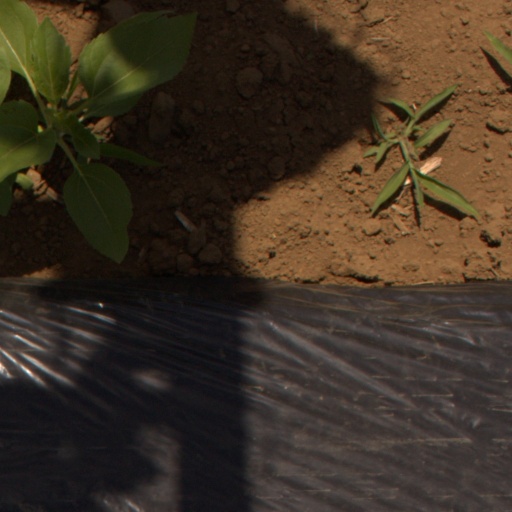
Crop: Jerusalem artichoke